Michael D. Higgins

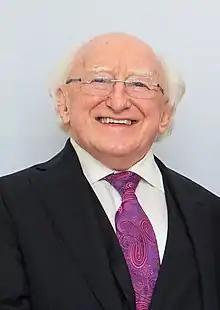
Higgins in 2022

Michael Daniel Higgins (born 18 April 1941) is an Irish politician, poet, broadcaster, and sociologist who has been serving as the president of Ireland since 2011. Entering national politics through the Labour Party, he served as a senator from 1973 to 1977 having been nominated by the Taoiseach. Elected in 1981 as a Teachta Dála (TD), he represented the Galway West constituency from 1981 to 1982 and 1987 to 2011.